Skylab

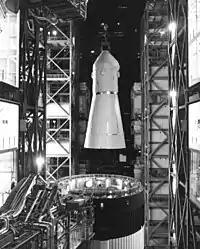
Skylab Rescue vehicle Apollo CSM being removed from its Saturn IB rocket after the last Skylab mission

Skylab was controlled in part by a digital computer system, and one of its main jobs was to control the pointing of the station; pointing was especially important for its solar power collection and observatory functions. The computer consisted of two actual computers, a primary and a secondary. The system ran several thousand words of code, which was also backed up on the Memory Load Unit (MLU). The two computers were linked to each other and various input and output items by the workshop computer interface. Operations could be switched from the primary to the backup, which were the same design, either automatically if errors were detected, by the Skylab crew, or from the ground.